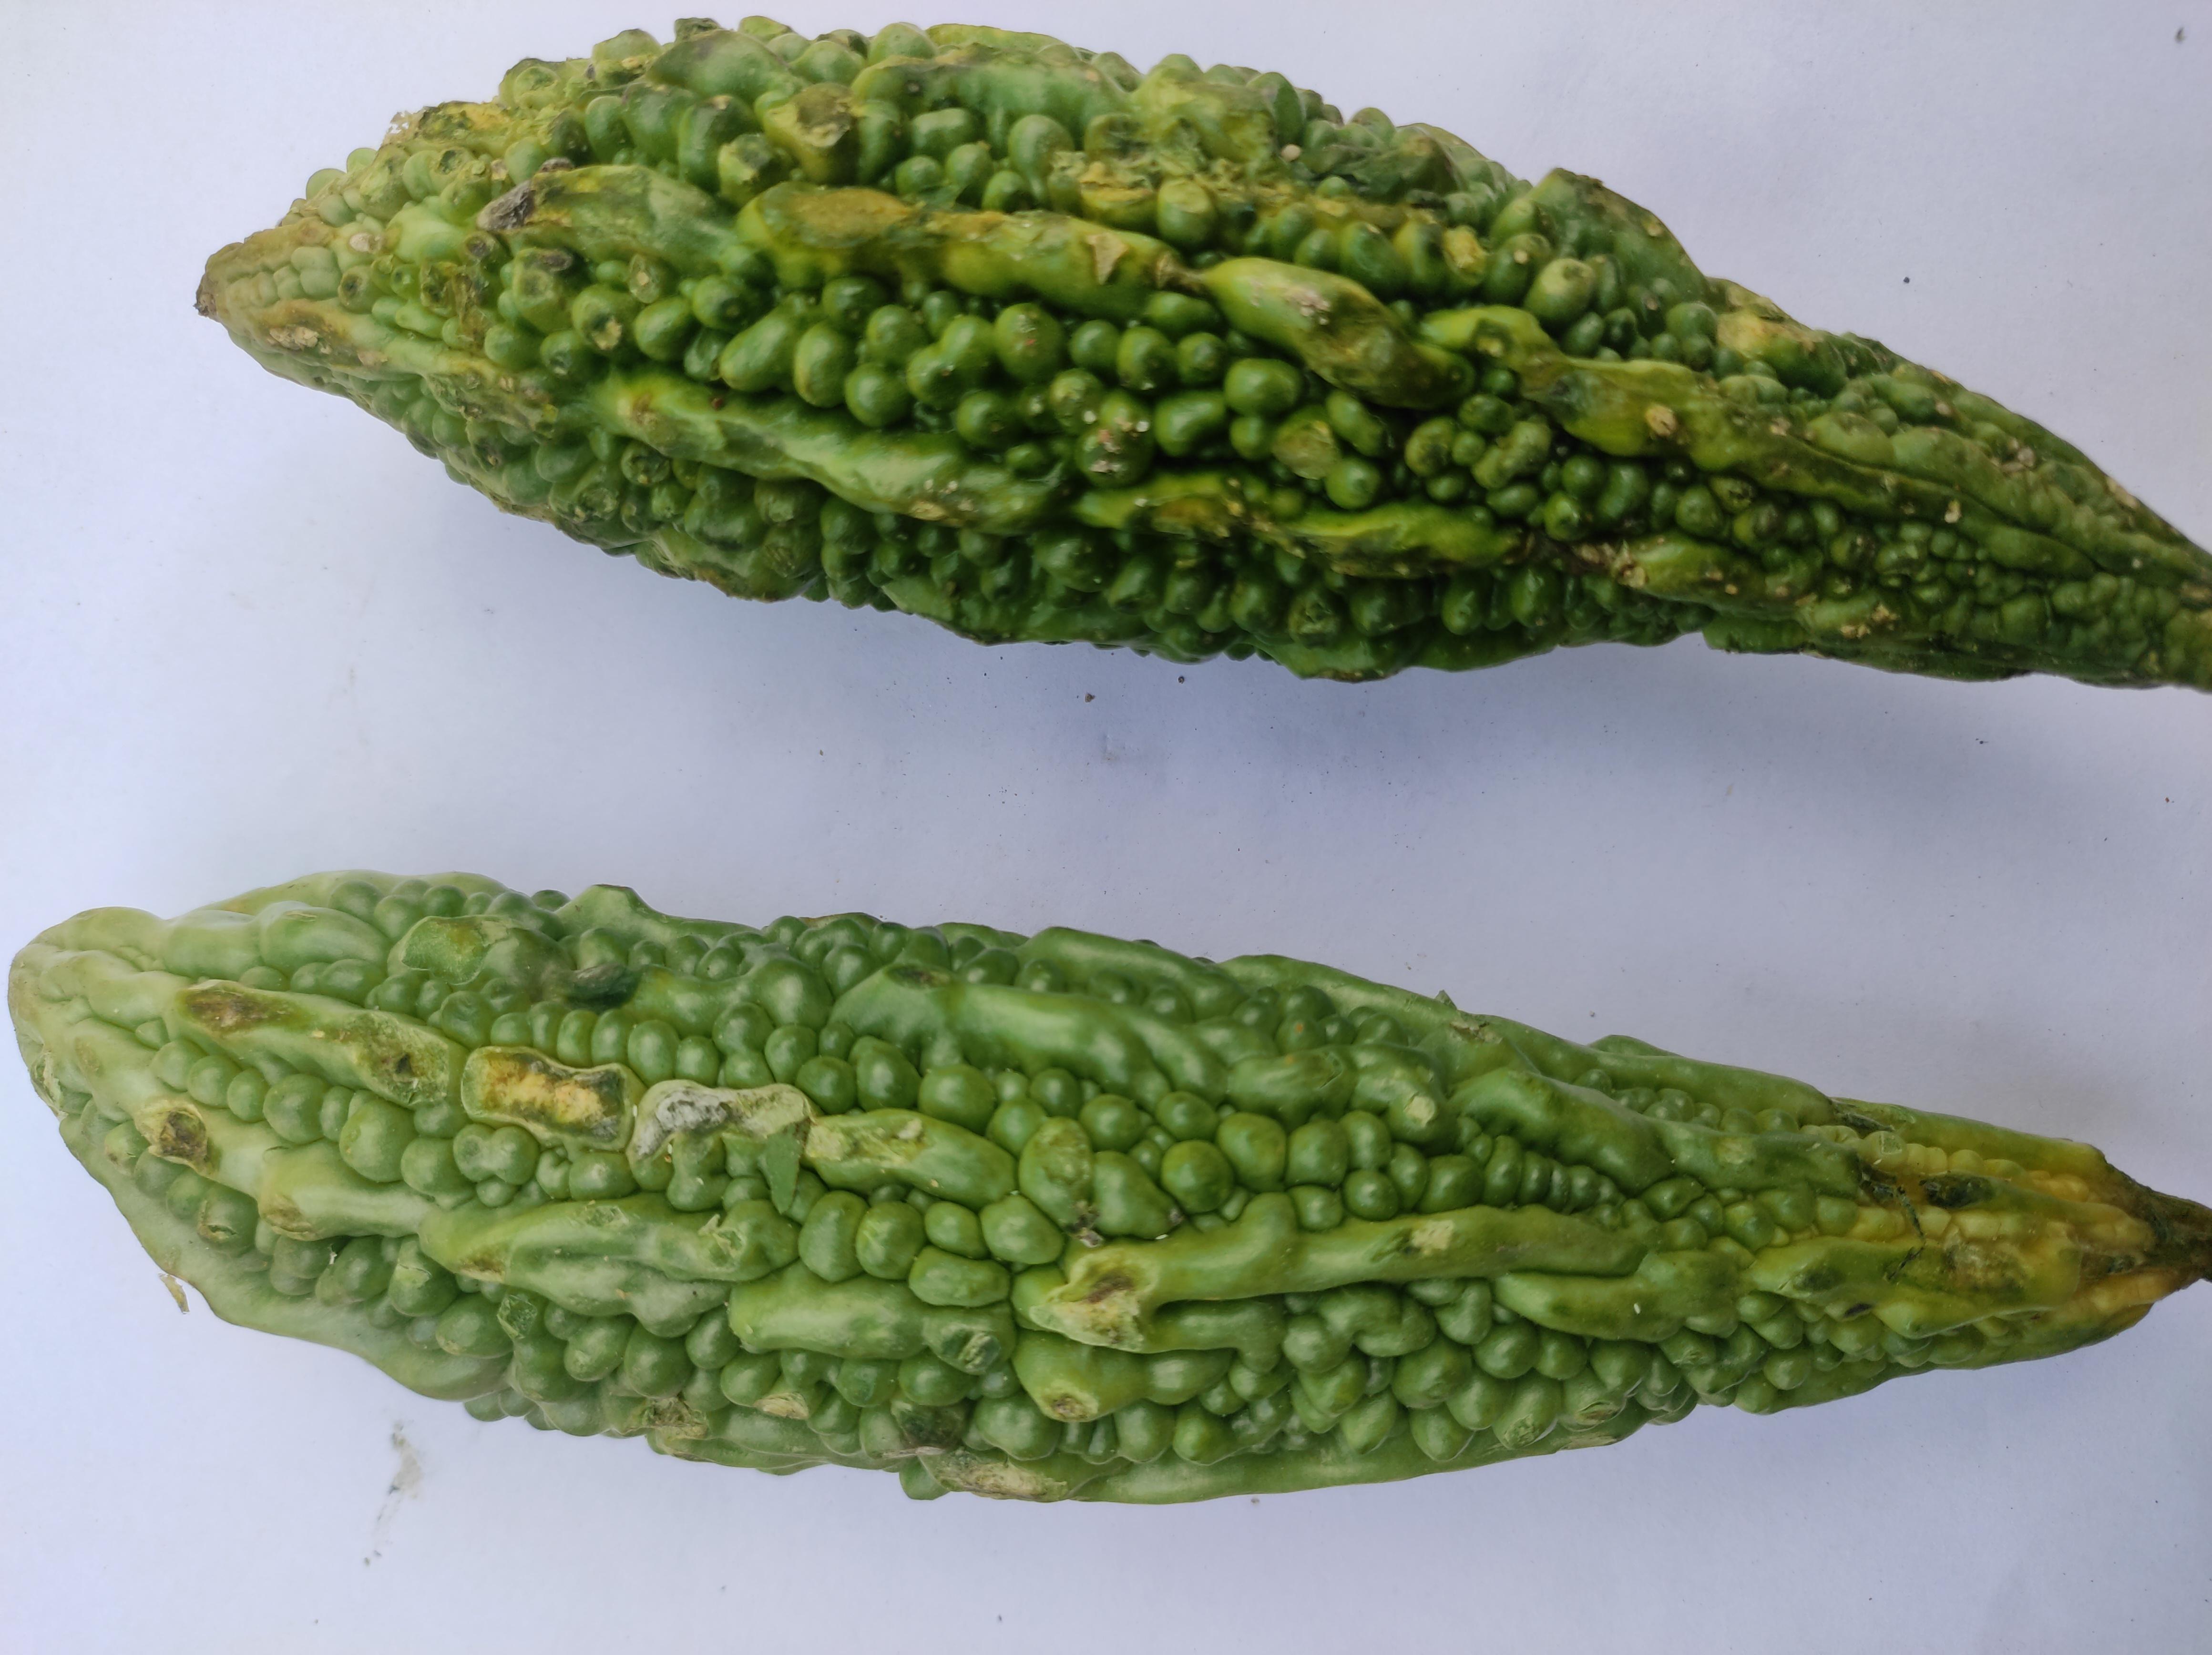
Label: Bitter melon